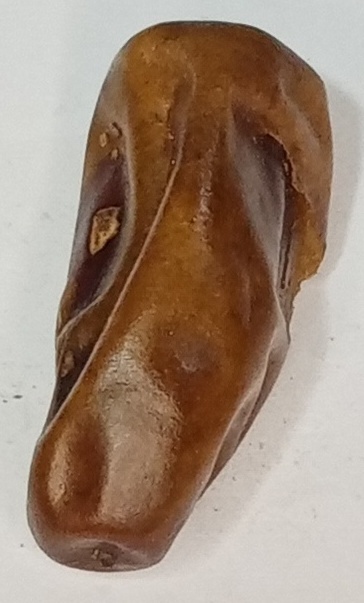
Variety: gajar
Size: small
Grade: grade-3